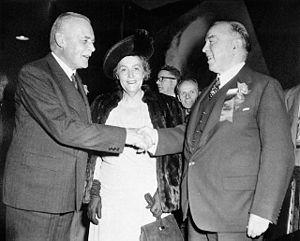
Le très Hon. W.L. Mackenzie King félicitant l'Hon. Louis S. Saint-Laurent et Mme Saint-Laurent à la Convention libérale fédérale